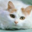
Label: cat